Donna Shirley

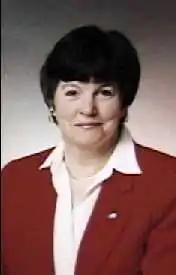

Donna Lee Shirley ( Donna Lee Pivorotta; born 1941) is an American aerospace engineer, and former manager of Mars Exploration at the NASA Jet Propulsion Laboratory. She is the author of the book "Managing Martians: The Extraordinary Story of a Woman's Lifelong Quest to Get to Mars—and of the Team Behind the Space Robot That Has Captured the Imagination of the World".